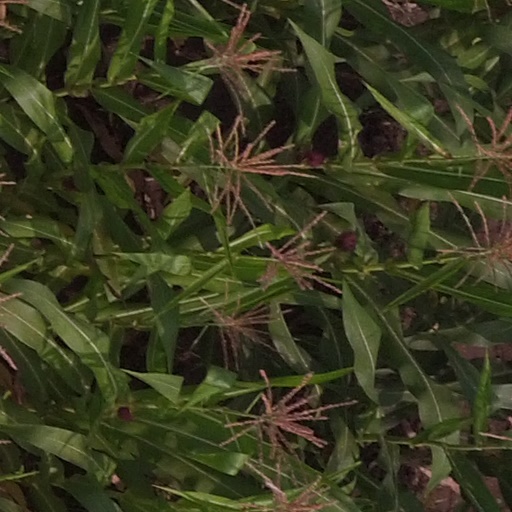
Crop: maize; corn